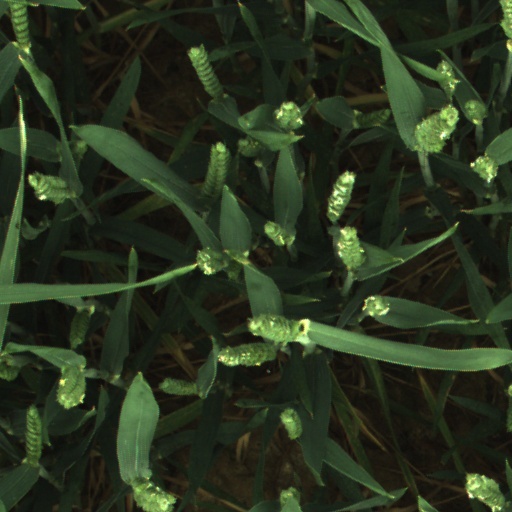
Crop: wheat